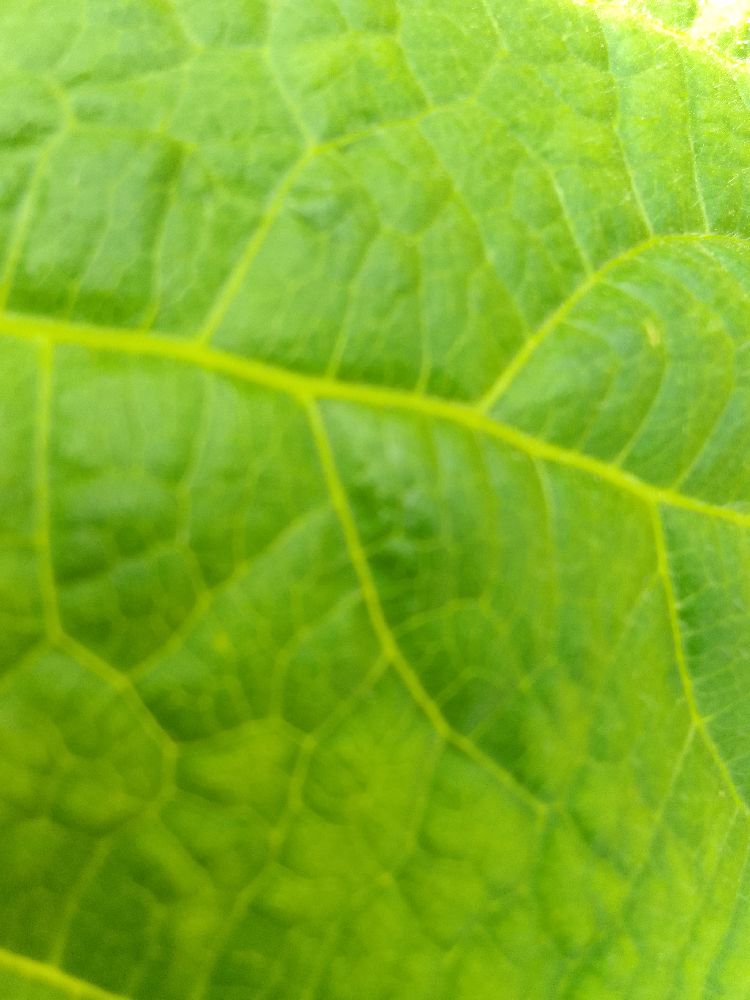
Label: healthy